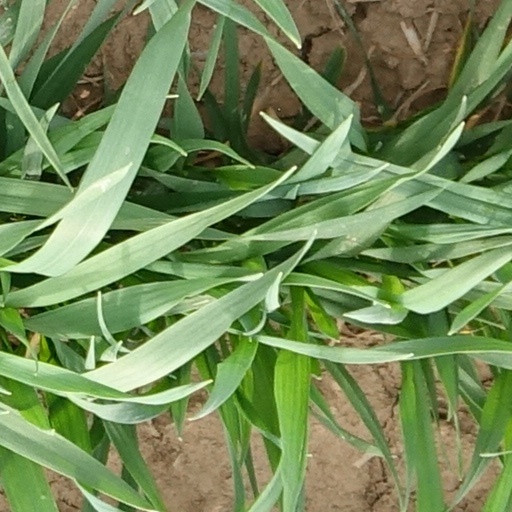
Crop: wheat